Antifa (Germany)

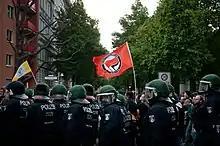
A demonstration by antifa on May Day 2014 in Berlin in which "Bereitschaftspolizei" are in the foreground

The relationship between the KPD and the SPD was characterised by mutual hostility. The SPD had itself adopted the position that both the Nazis and the KPD posed an equal danger to liberal democracy and SPD leader Kurt Schumacher famously described the KPD as "red-painted Nazis" in 1930. The SPD-dominated Reichsbanner Schwarz-Rot-Gold described itself as a "protection organization of the Republic and democracy in the fight against the swastika and the Soviet star" and both the Reichsbanner and the Iron Front opposed both the Nazis and the "anti-fascist" KPD. In 1929, the KPD's paramilitary organisation, "Roter Frontkämpferbund" (Alliance of Red Front-Fighters), an effective predecessor of "Antifaschistische Aktion", had been banned as extremist by the governing SPD. In December 1929, the KPD founded "Antifaschistische Junge Garde" as a successor to "Roter Frontkämpferbund", which was banned.